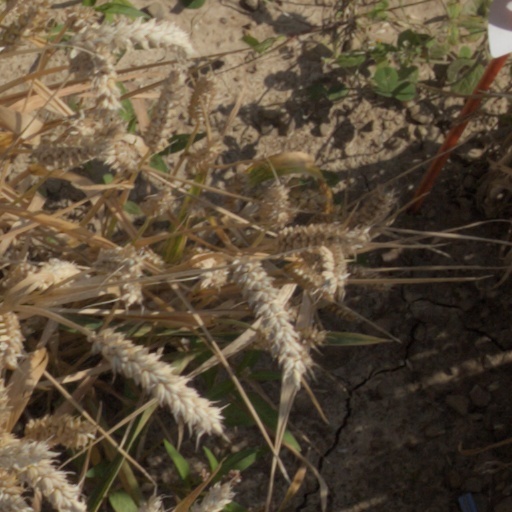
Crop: wheat